Basilan Jaycees

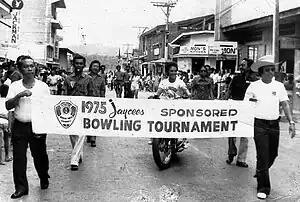
Basilan Jaycees Bowling Tournament, 1975

The Chapter celebrated its Silver Jubilee under the administration of its 25th President (1974) Dr. Edgardo Eustaquio, a public servant and health practitioner, one of the founders of the Basilan Community Hospital and a three-term City Councilor of Isabela City. He was followed by 26th President (1975), local business taipan JCI Sen. Yu Chi Han, whose lasting legacy of forging deeper ties between the Chapter and the local business community strengthened the Jaycees more so because the political situation deteriorated further as Basilan’s highlands was transformed into a combat zone where the military staged running gun-battles with the MNLF and isolated bandit groups, the “black shirts” or “munduhin” as they came to be romantically called. Also, as the countryside was rent asunder by a total breakdown in the peace and order, right-wing vigilante groups such as the Ilonggo-based “ilaga” and the Chavacano-Bisaya “mundo oscurro” rose up from nowhere and started to give the Muslim communities tit-for-tat.